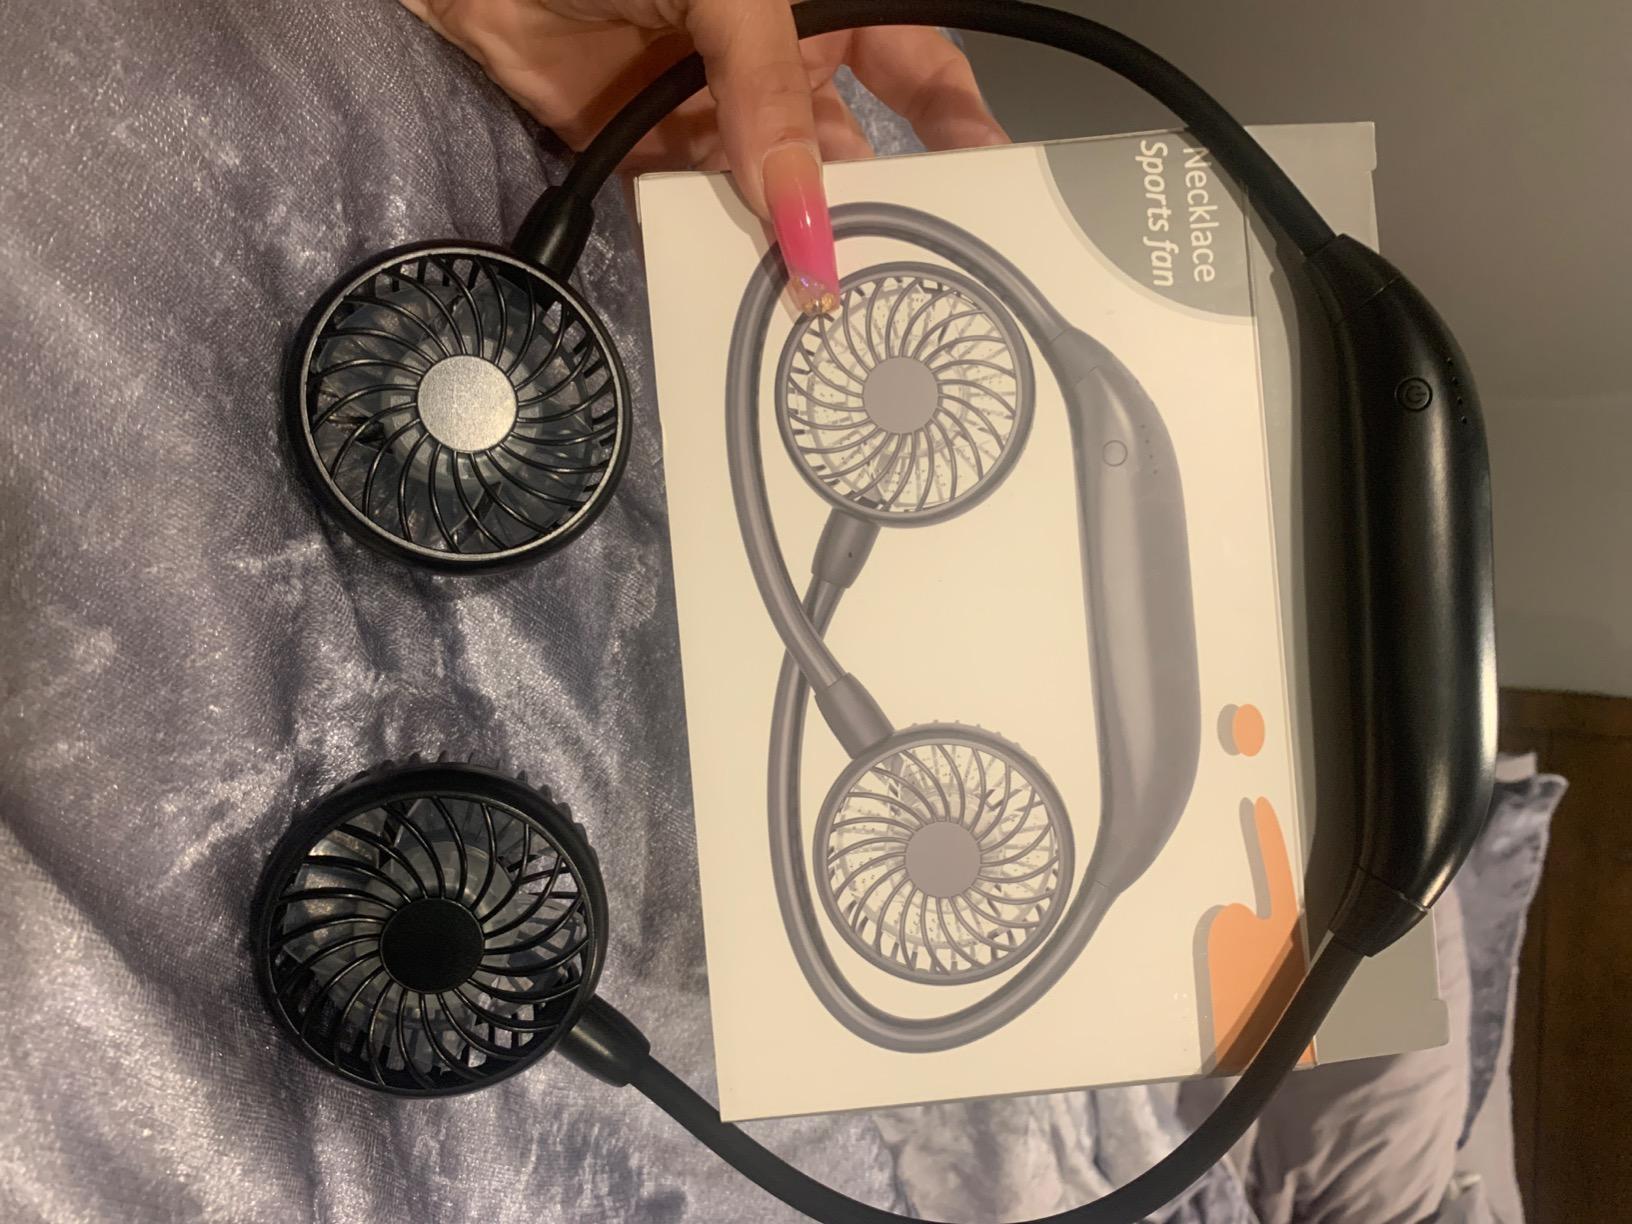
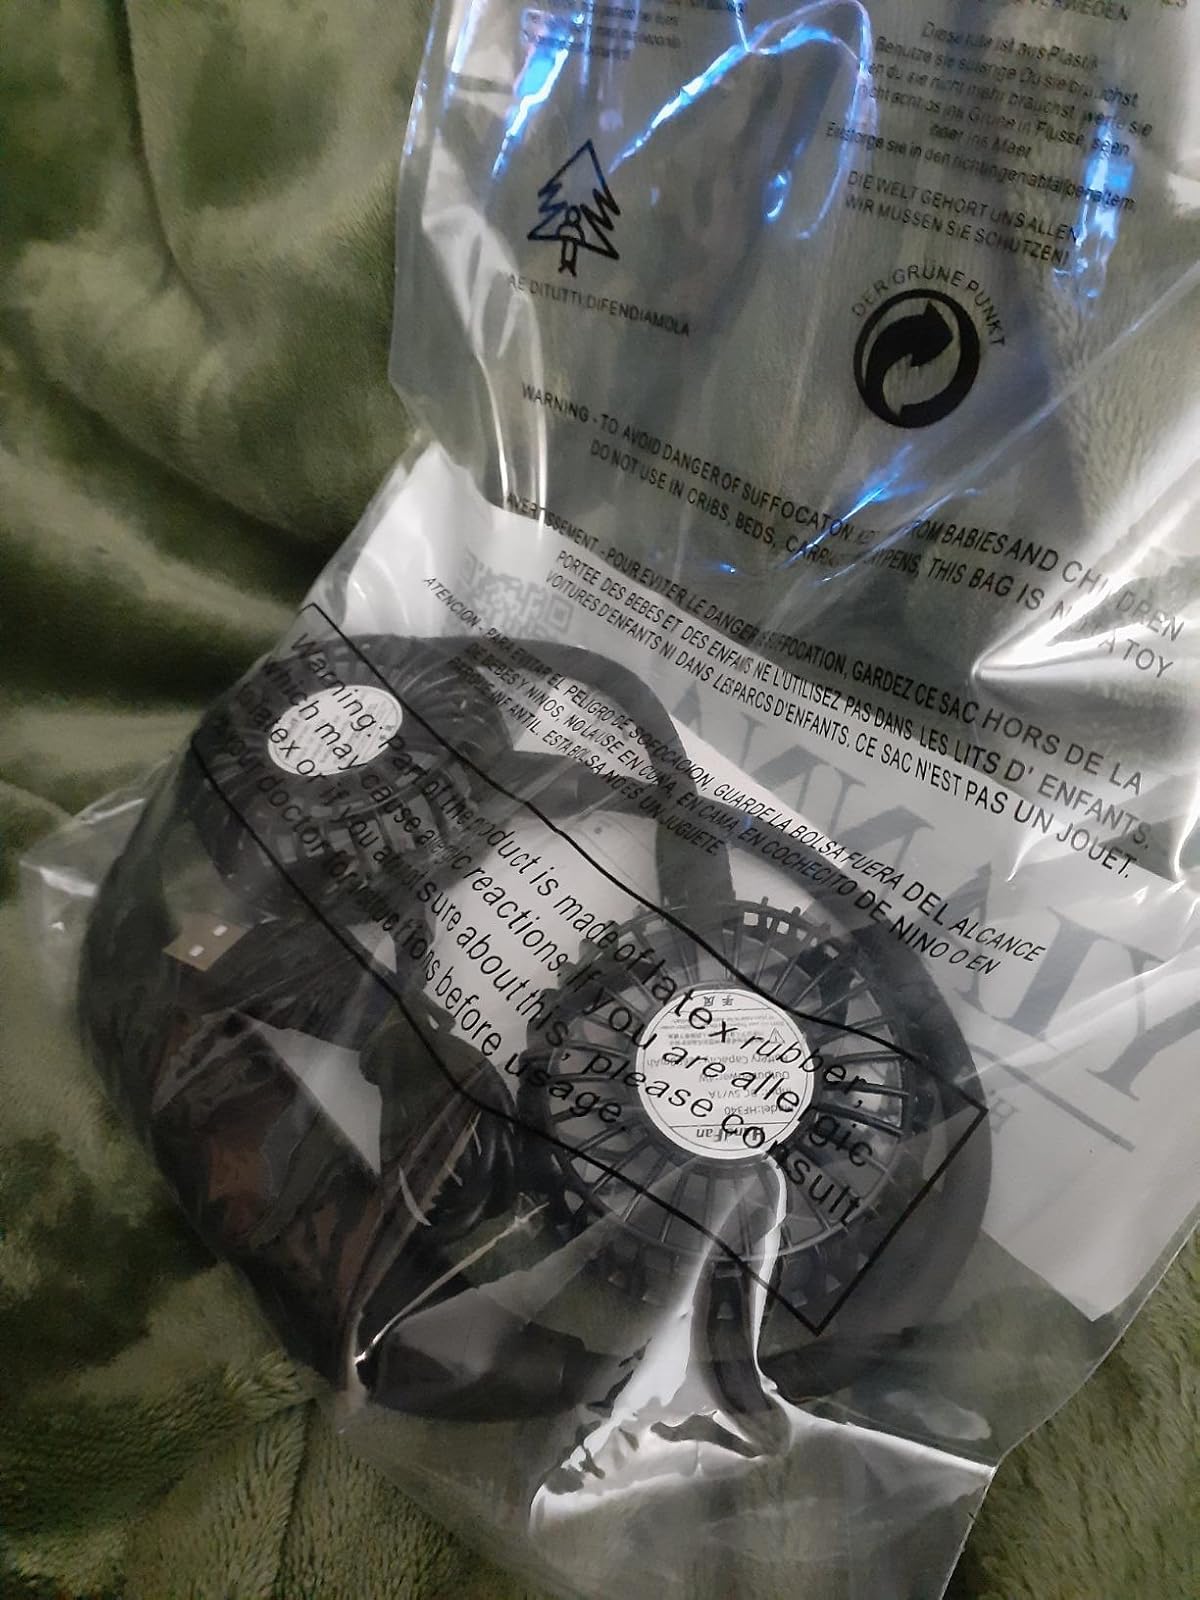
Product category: fan
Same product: yes